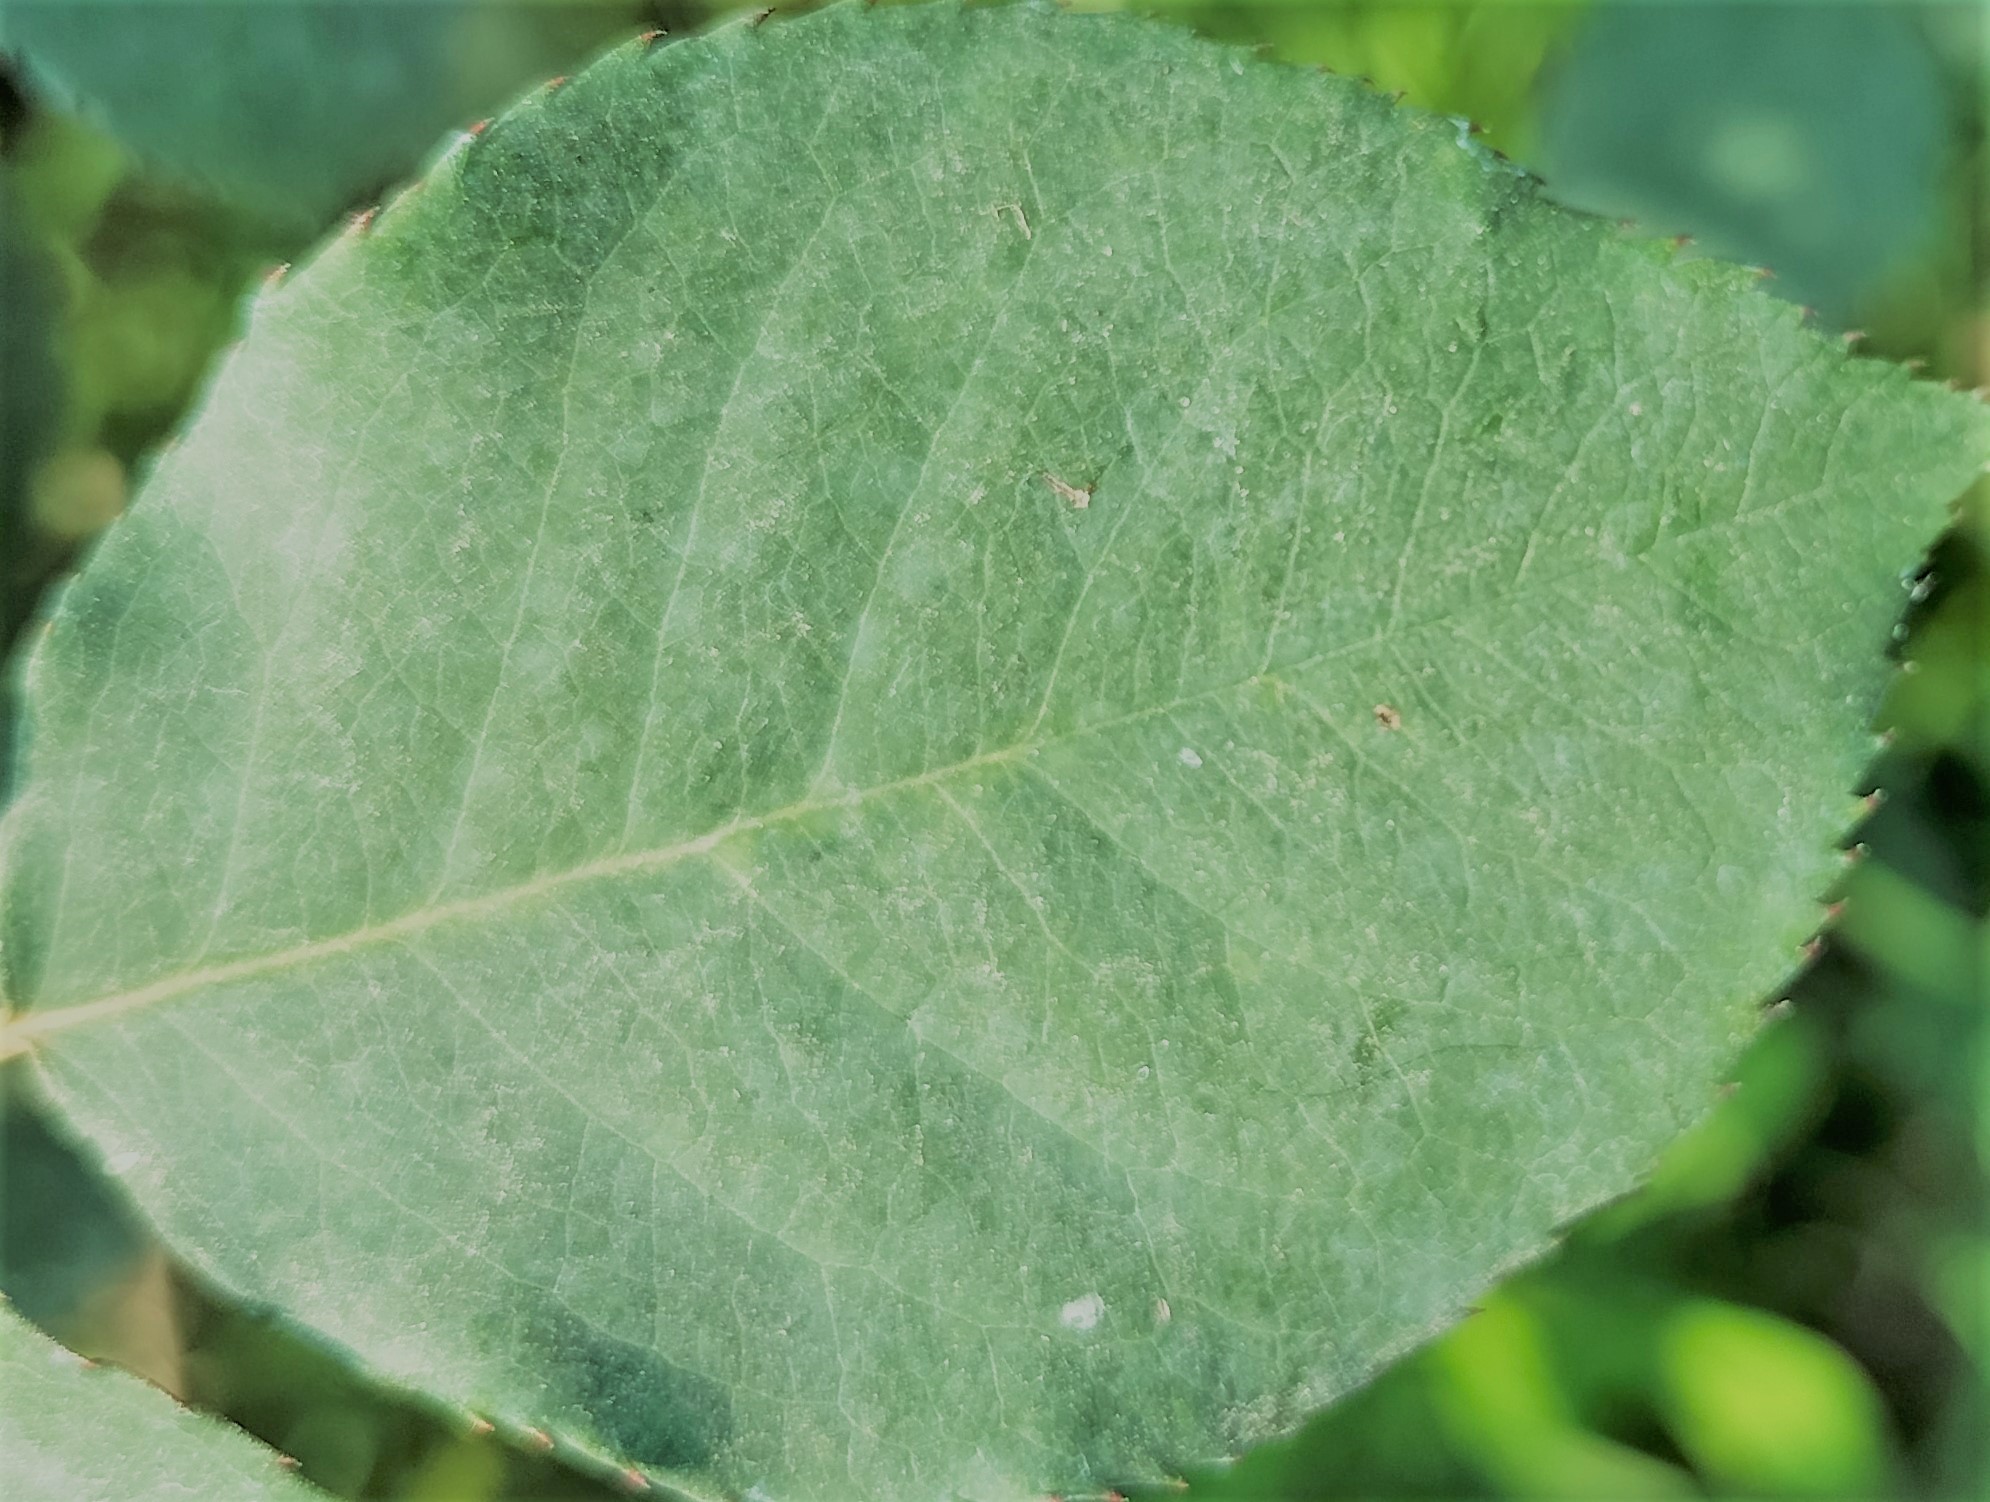
Label: Fresh Leaf